Luis María Kreckler

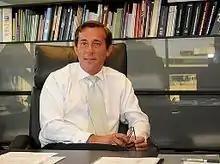
Luis María Kreckler

Luis María Kreckler (born August 16, 1954) is an Argentine diplomat who served as ambassador of his country to the Federative Republic of Brazil between 2012 and 2015. A career diplomat, he previously served as Secretary of Trade and International Economic Relations (2010-2011) and Undersecretary for International Trade (2005-2010) at the Ministry of Foreign Affairs and Worship of Argentina. In 2016 he was appointed ambassador to Germany.